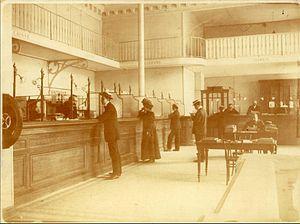
Guichet de l'agence Banque Chalus Jaude au milieu du XIXe siècle
La Banque Chalus est une banque régionale implantée en Auvergne depuis 1797. C'est la deuxième plus vieille banque en France derrière la Banque Courtois. Elle couvre les régions d’Auvergne et du Limousin par la présence de vingt-trois agences réparties dans quatre départements.